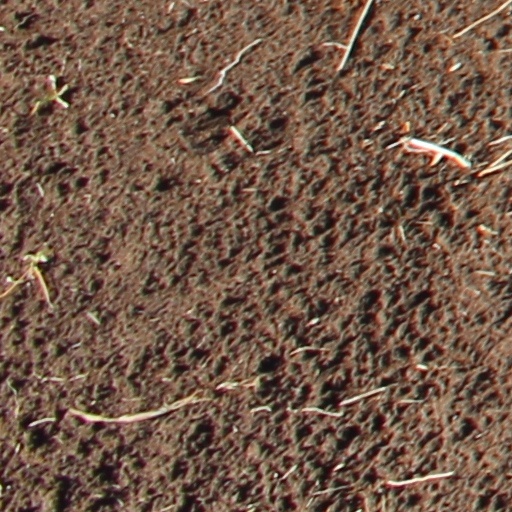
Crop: wheat